Banvillars

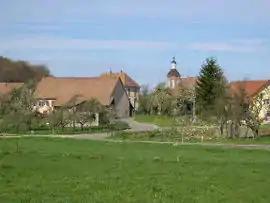
Overview

Banvillars is a commune in the Territoire de Belfort department in Bourgogne-Franche-Comté in northeastern France.